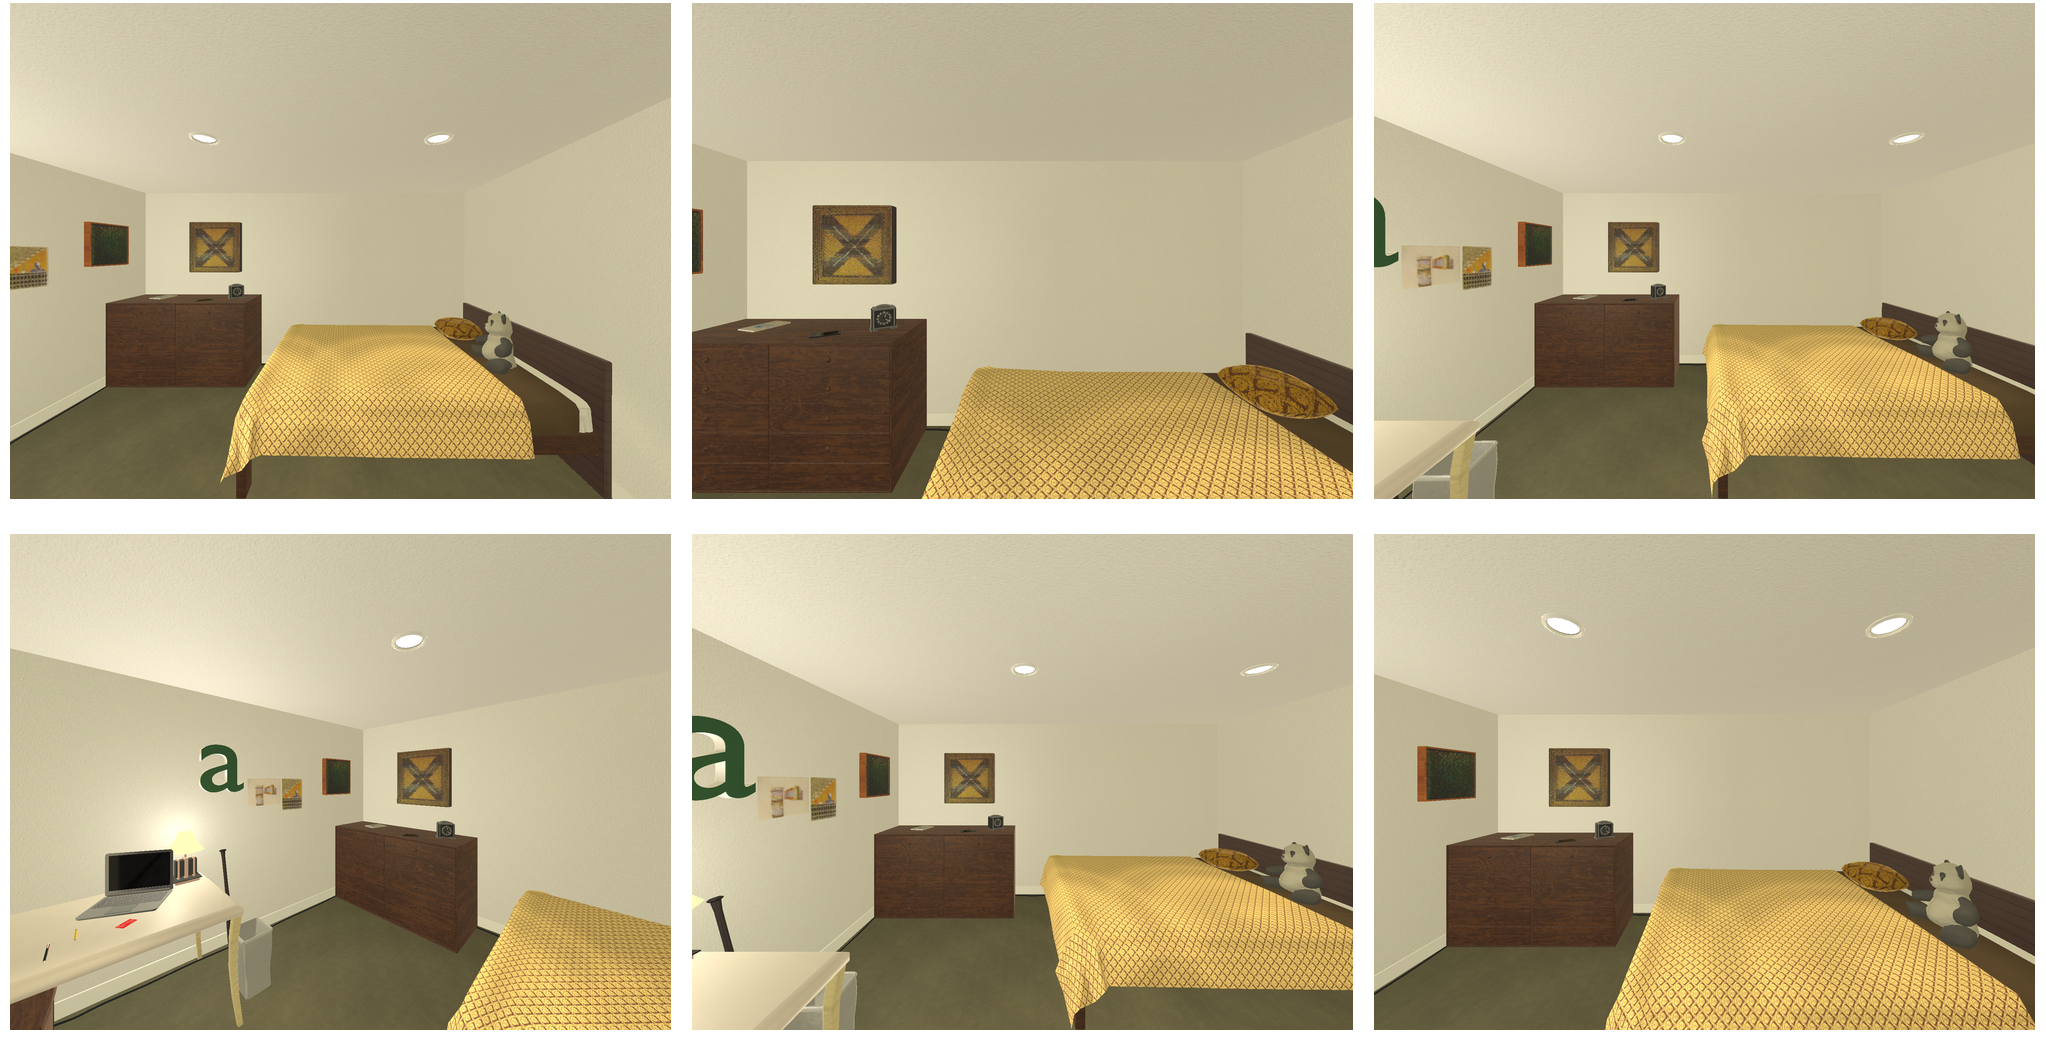Task instruction: Open the cabinet.
Answer: {"task_instruction": "Open the cabinet.", "nodes": ["handle1", "handle2", "handle3", "handle4", "handle5", "handle6", "handle7", "handle8", "handle9", "handle10", "cabinet"], "edges": [{"functional_relationship": "openorclose", "object1": "handle1", "object2": "cabinet", "spatial_relations": ["higher_than", "in_front_of", "left_of"], "is_touching": true}, {"functional_relationship": "openorclose", "object1": "handle2", "object2": "cabinet", "spatial_relations": ["in_front_of", "higher_than", "left_of"], "is_touching": true}, {"functional_relationship": "openorclose", "object1": "handle3", "object2": "cabinet", "spatial_relations": ["close", "in_front_of", "left_of"], "is_touching": true}, {"functional_relationship": "openorclose", "object1": "handle4", "object2": "cabinet", "spatial_relations": ["lower_than", "in_front_of", "left_of"], "is_touching": true}, {"functional_relationship": "openorclose", "object1": "handle5", "object2": "cabinet", "spatial_relations": ["lower_than", "in_front_of", "left_of"], "is_touching": true}, {"functional_relationship": "openorclose", "object1": "handle6", "object2": "cabinet", "spatial_relations": ["in_front_of", "lower_than", "right_of"], "is_touching": true}, {"functional_relationship": "openorclose", "object1": "handle7", "object2": "cabinet", "spatial_relations": ["in_front_of", "right_of", "lower_than"], "is_touching": true}, {"functional_relationship": "openorclose", "object1": "handle8", "object2": "cabinet", "spatial_relations": ["in_front_of", "close", "right_of"], "is_touching": true}, {"functional_relationship": "openorclose", "object1": "handle9", "object2": "cabinet", "spatial_relations": ["in_front_of", "right_of", "higher_than"], "is_touching": true}, {"functional_relationship": "openorclose", "object1": "handle10", "object2": "cabinet", "spatial_relations": ["in_front_of", "higher_than", "right_of"], "is_touching": true}], "action_type": "pull", "function_type": "open_close_control"}